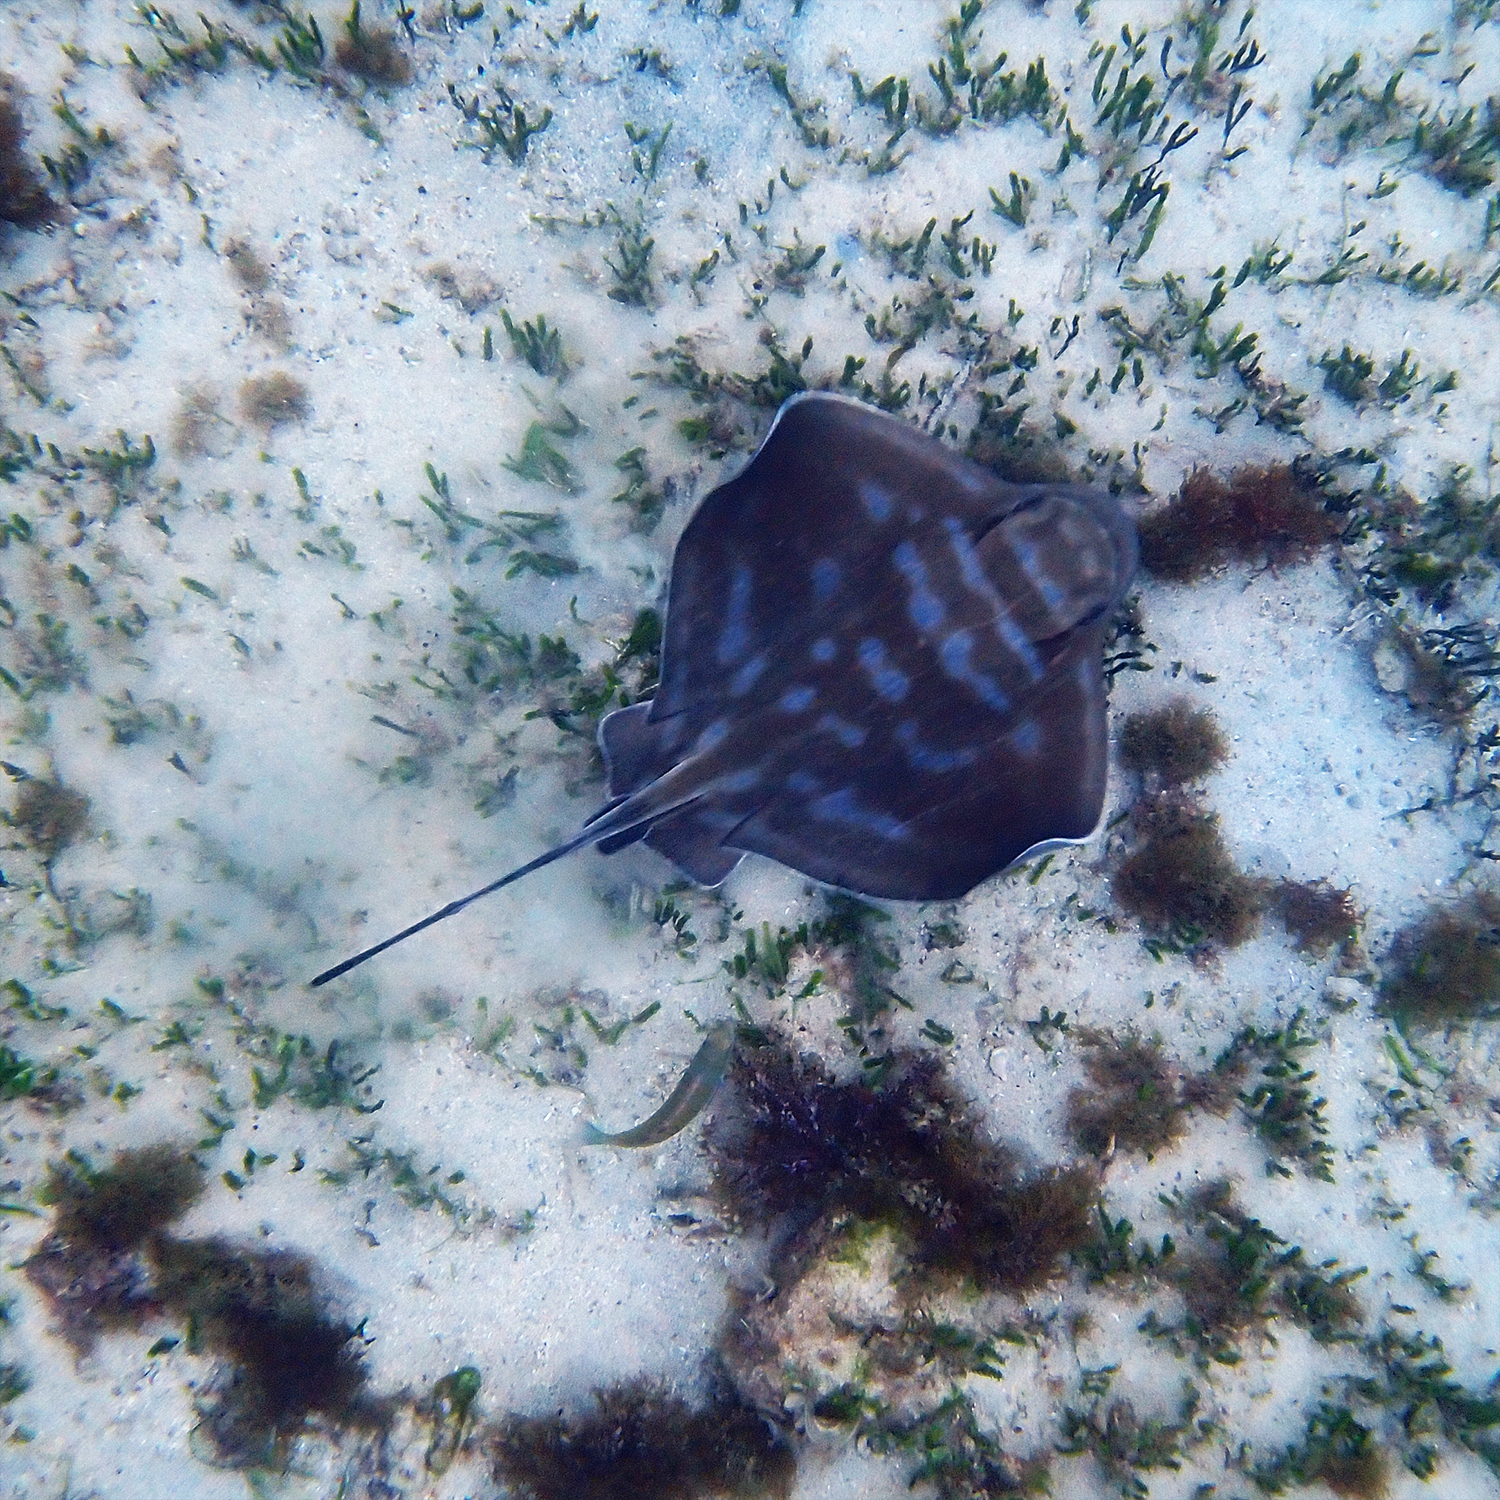
fish (species not among the labelled classes)